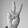
ASL letter: V